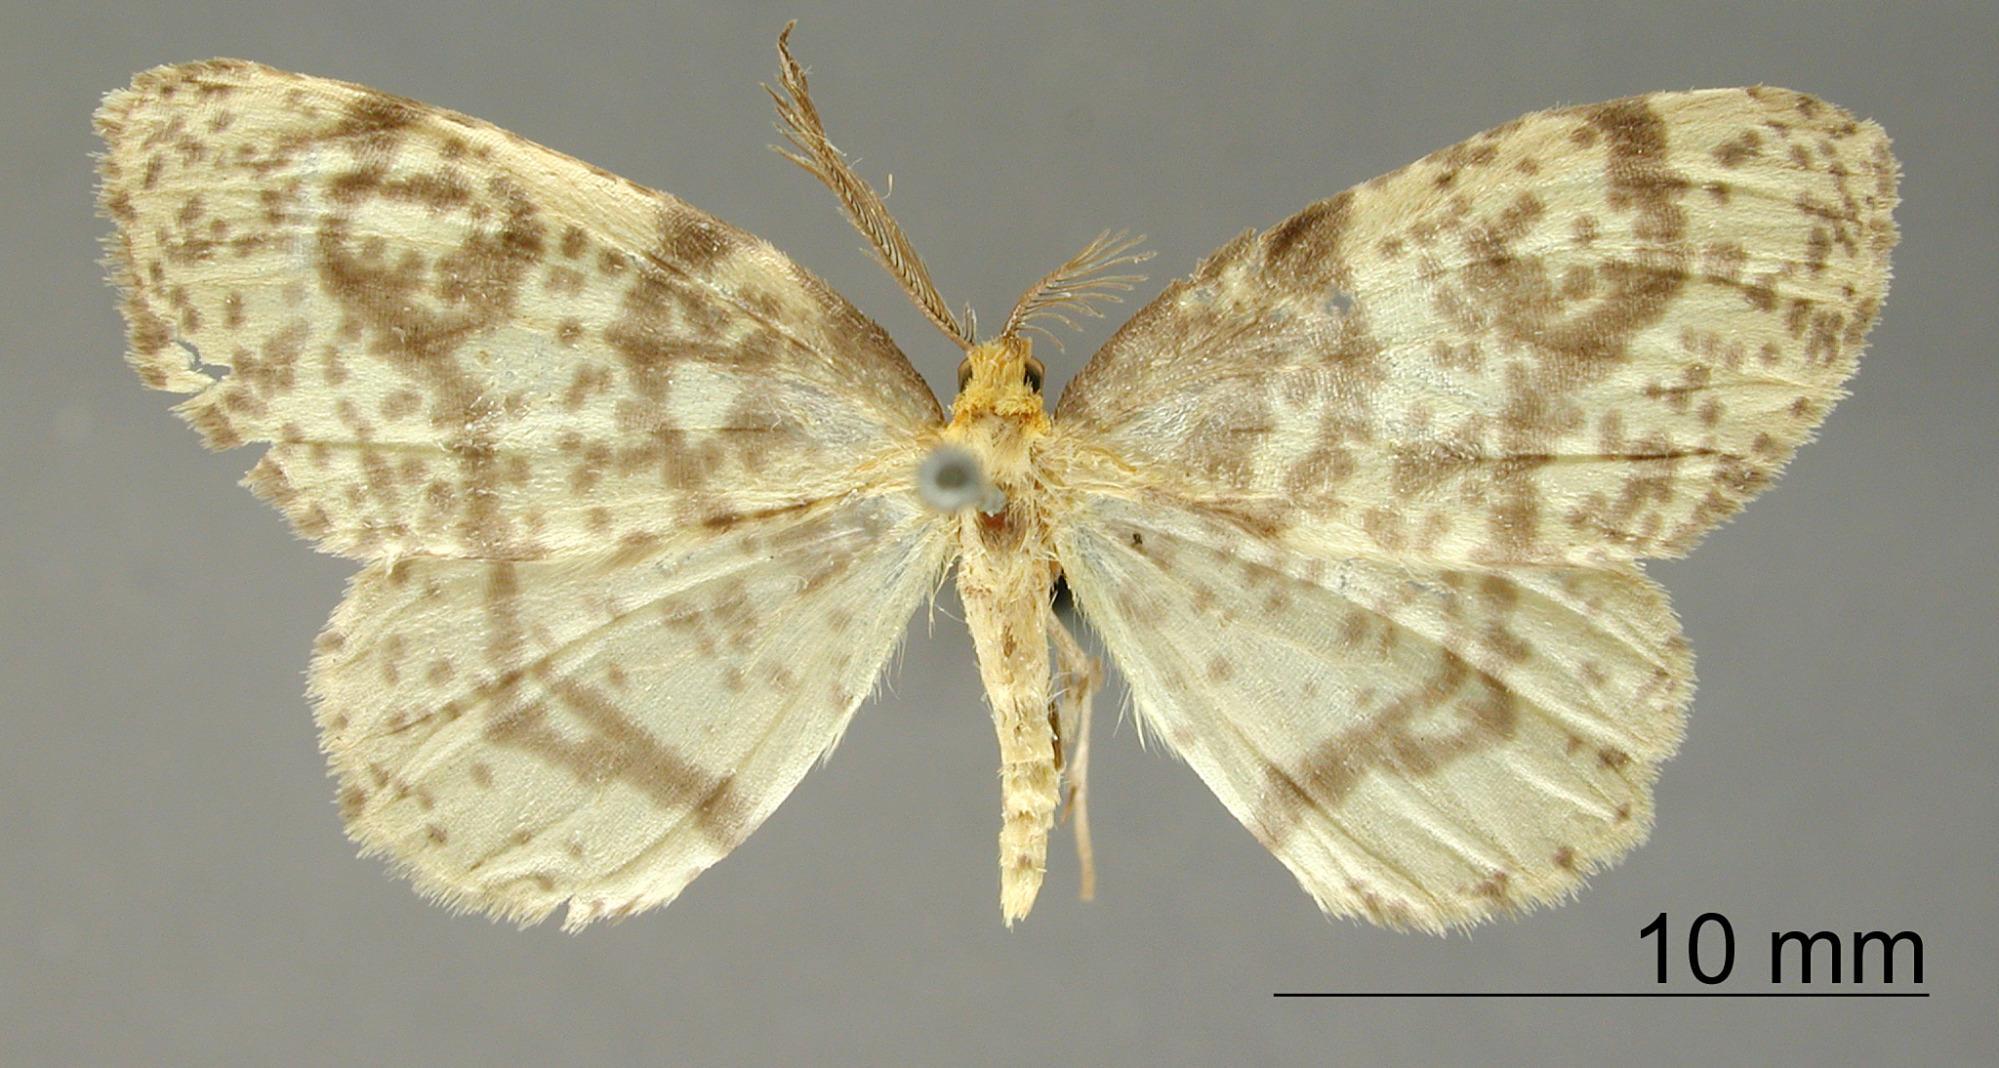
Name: Ellopia irrorata
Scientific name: Ellopia irrorata Schaus, 1912
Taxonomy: Animalia, Arthropoda, Insecta, Lepidoptera, Geometridae, Ennominae
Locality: Juan Vinas, Costa Rica, Costa Rica